Aeropilot Legend 540

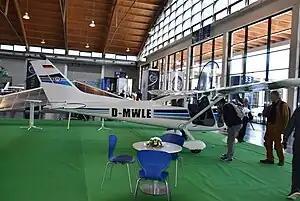

The Aeropilot Legend 540 is a Czech ultralight aircraft, designed and produced by Aeropilot, introduced at the Aero show held in Friedrichshafen in 2011. The aircraft is supplied complete and ready-to-fly-aircraft.